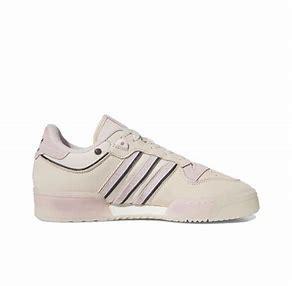
Brand: adidas
Model: Rivalry Skate